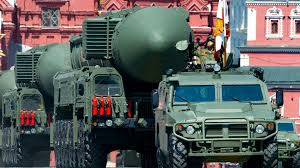
Label: Air Defense